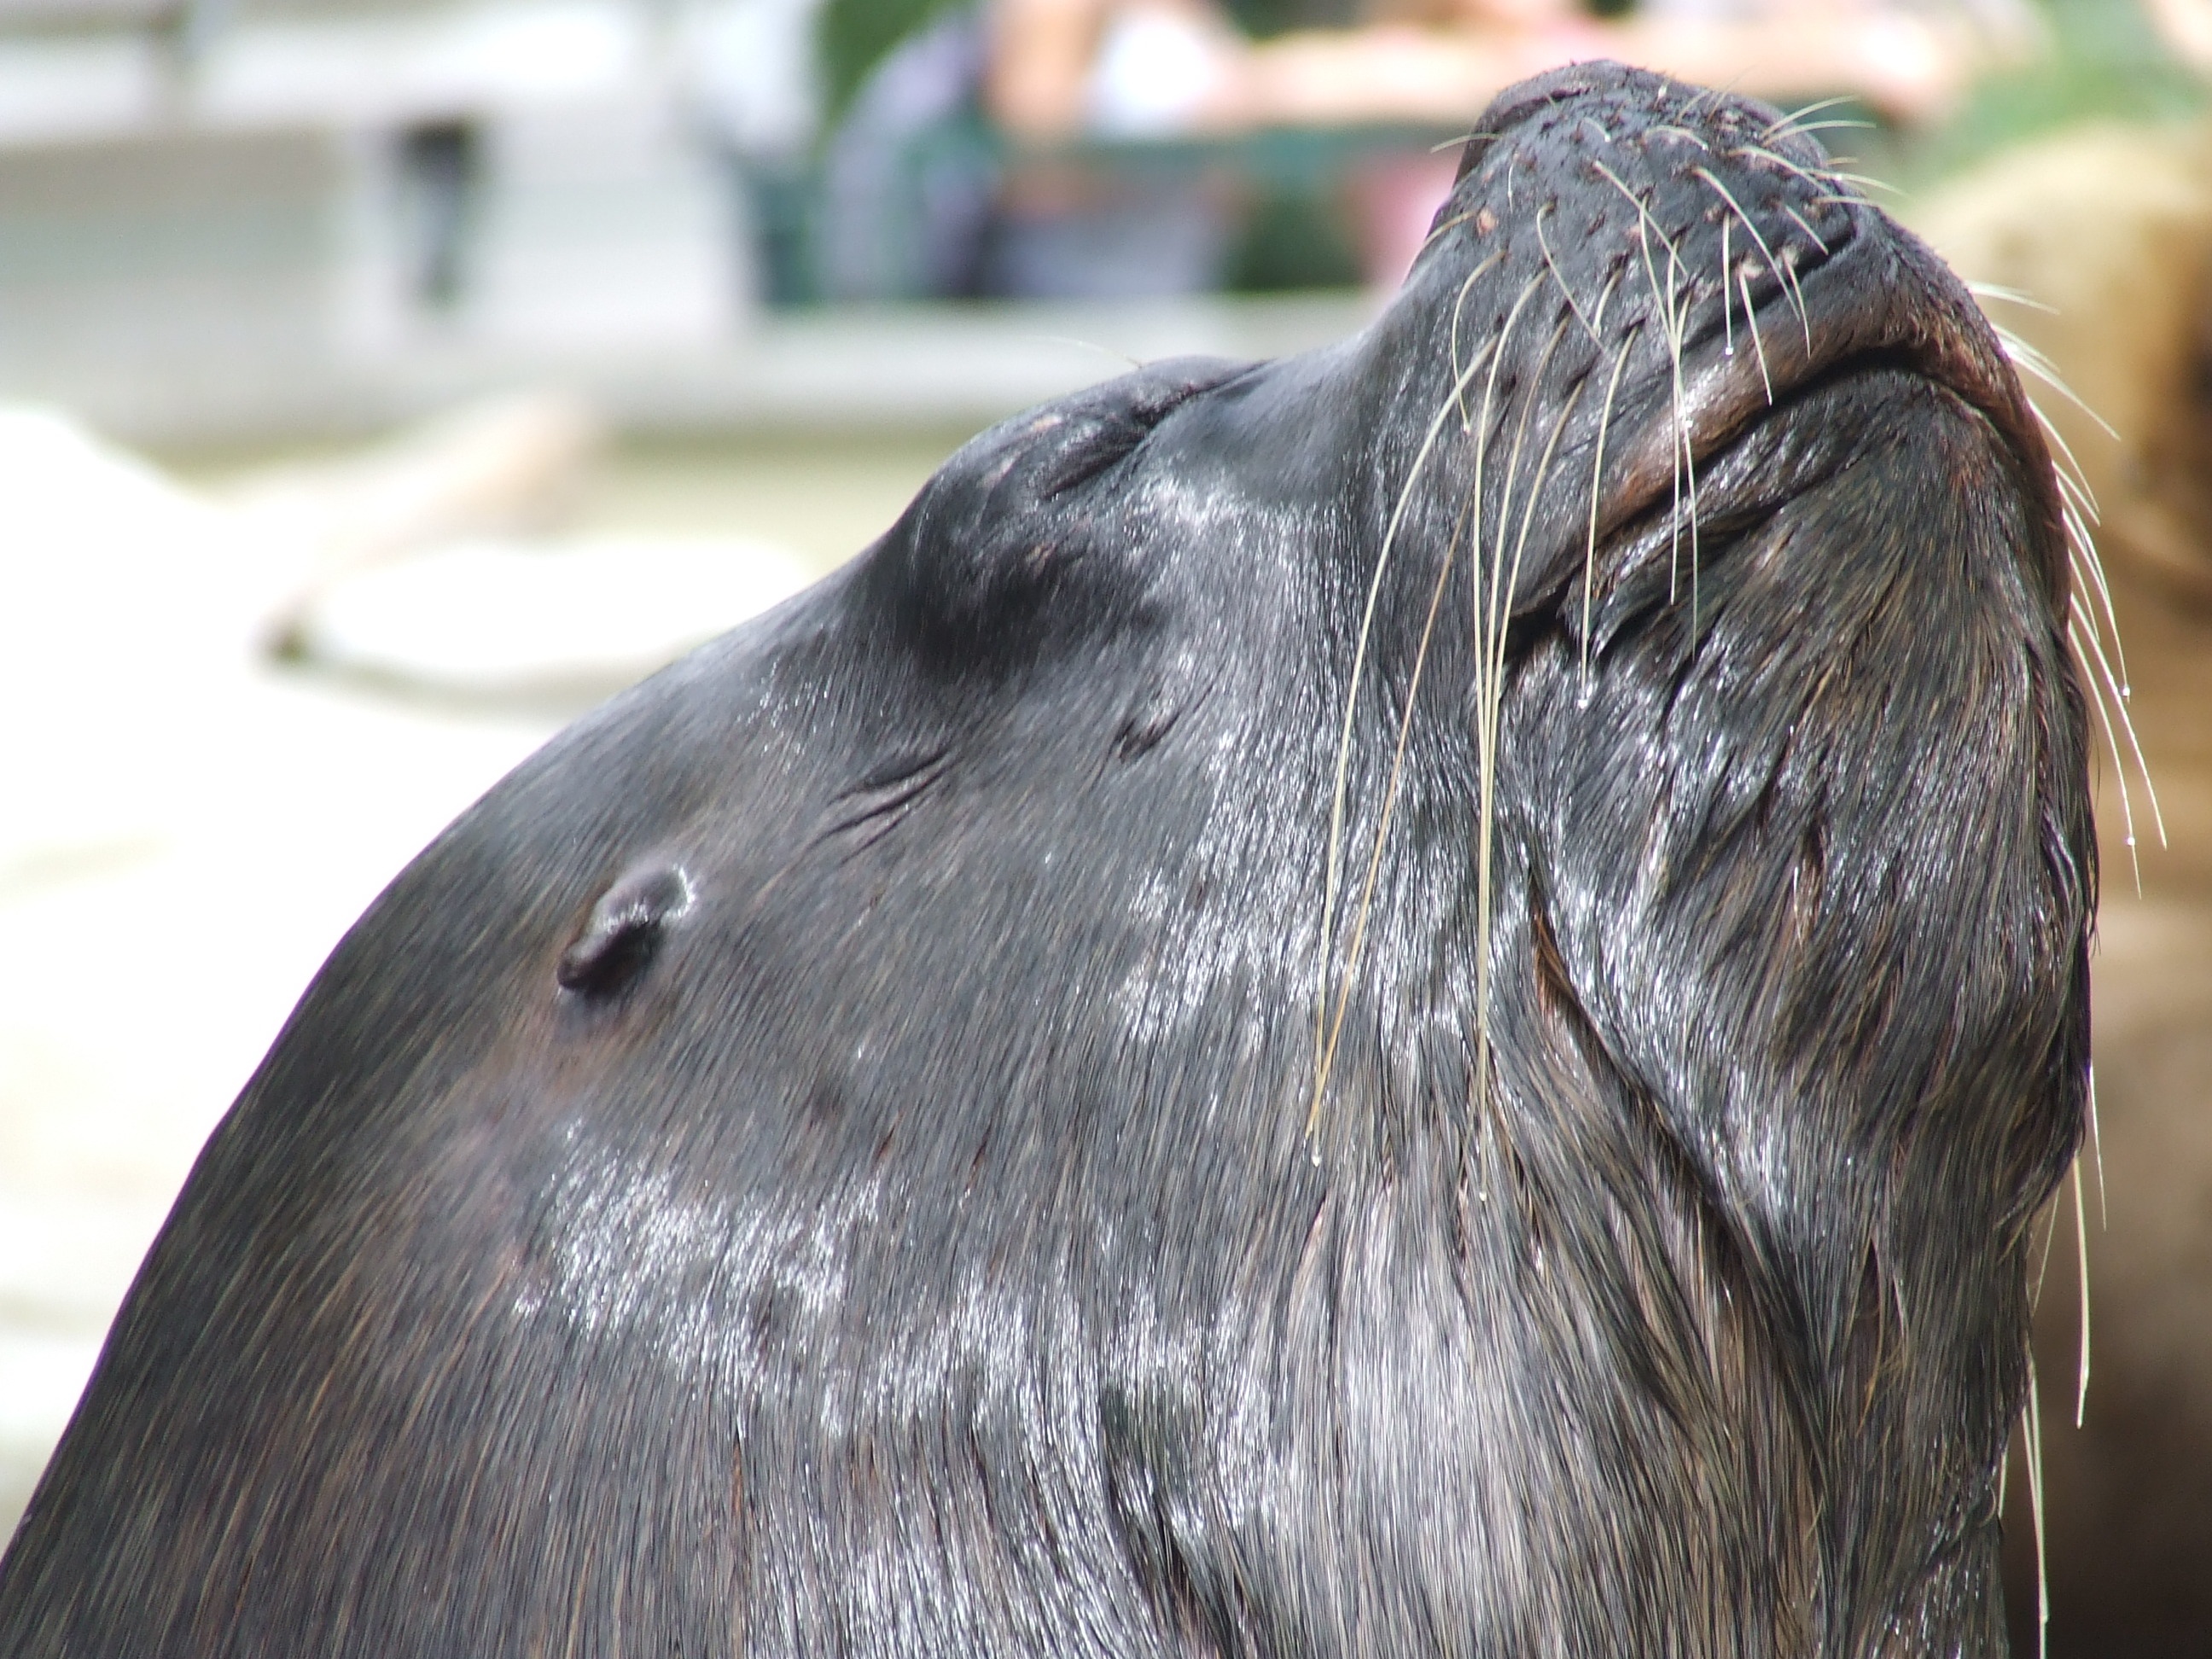
animal, wildlife, mammal, mane, seal, fauna, close up, marine, seals, vertebrate, the zoo, marine mammal